Deep hole drilling

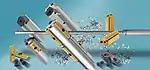
Single-lip deep hole drill with replaceable cutting edges and guiding elements

As can be seen in the pictures, a single-lip deep hole drill consists of a tool holder, a shank and the drill head (usually carbide). As far as the design is concerned, it can be generally said that the shank is a few 1/10th of a millimeter to 1 millimeter smaller than the drill head. It can also be seen that approximately 1/4 of the shank consists of a grove, in which the coolant flow flushes the chips out of the bore hole. The cutting head itself carries guide surfaces which are in contact with the bore hole wall and guide the drill. Conventional twist drill on the other hand are usually guided by the axis of the machine tool.